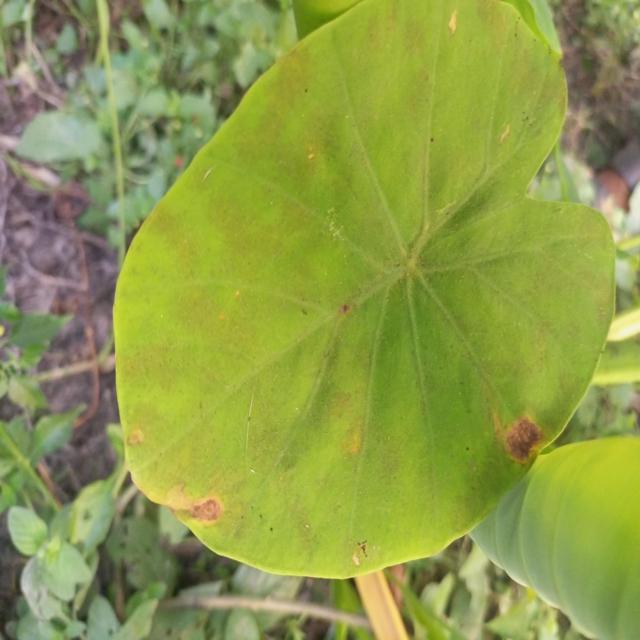
Label: Mid_Blight